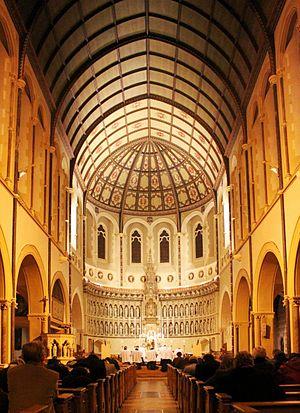
L'oratoire d'Oxford en l'église dédiée à saint Louis de Gonzague est l'église paroissiale catholique de la ville d'Oxford, en Angleterre. Il est situé au 25, chemin Woodstock. L'église est actuellement desservie par la Congrégation de l'Oratoire.